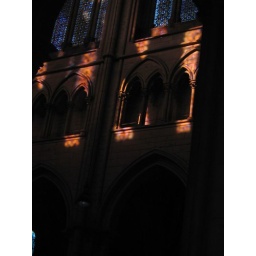
Stained glass window reflections in St. Jean